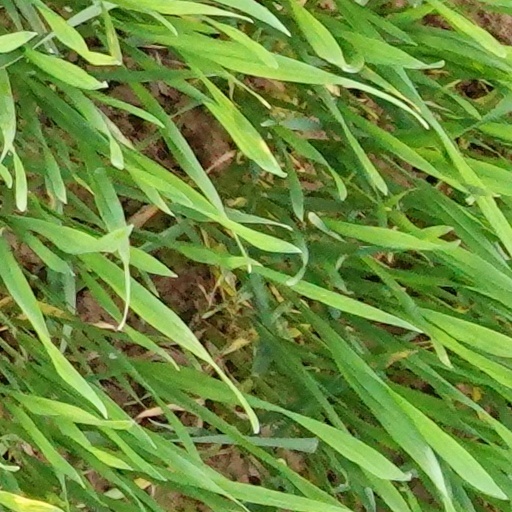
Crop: wheat